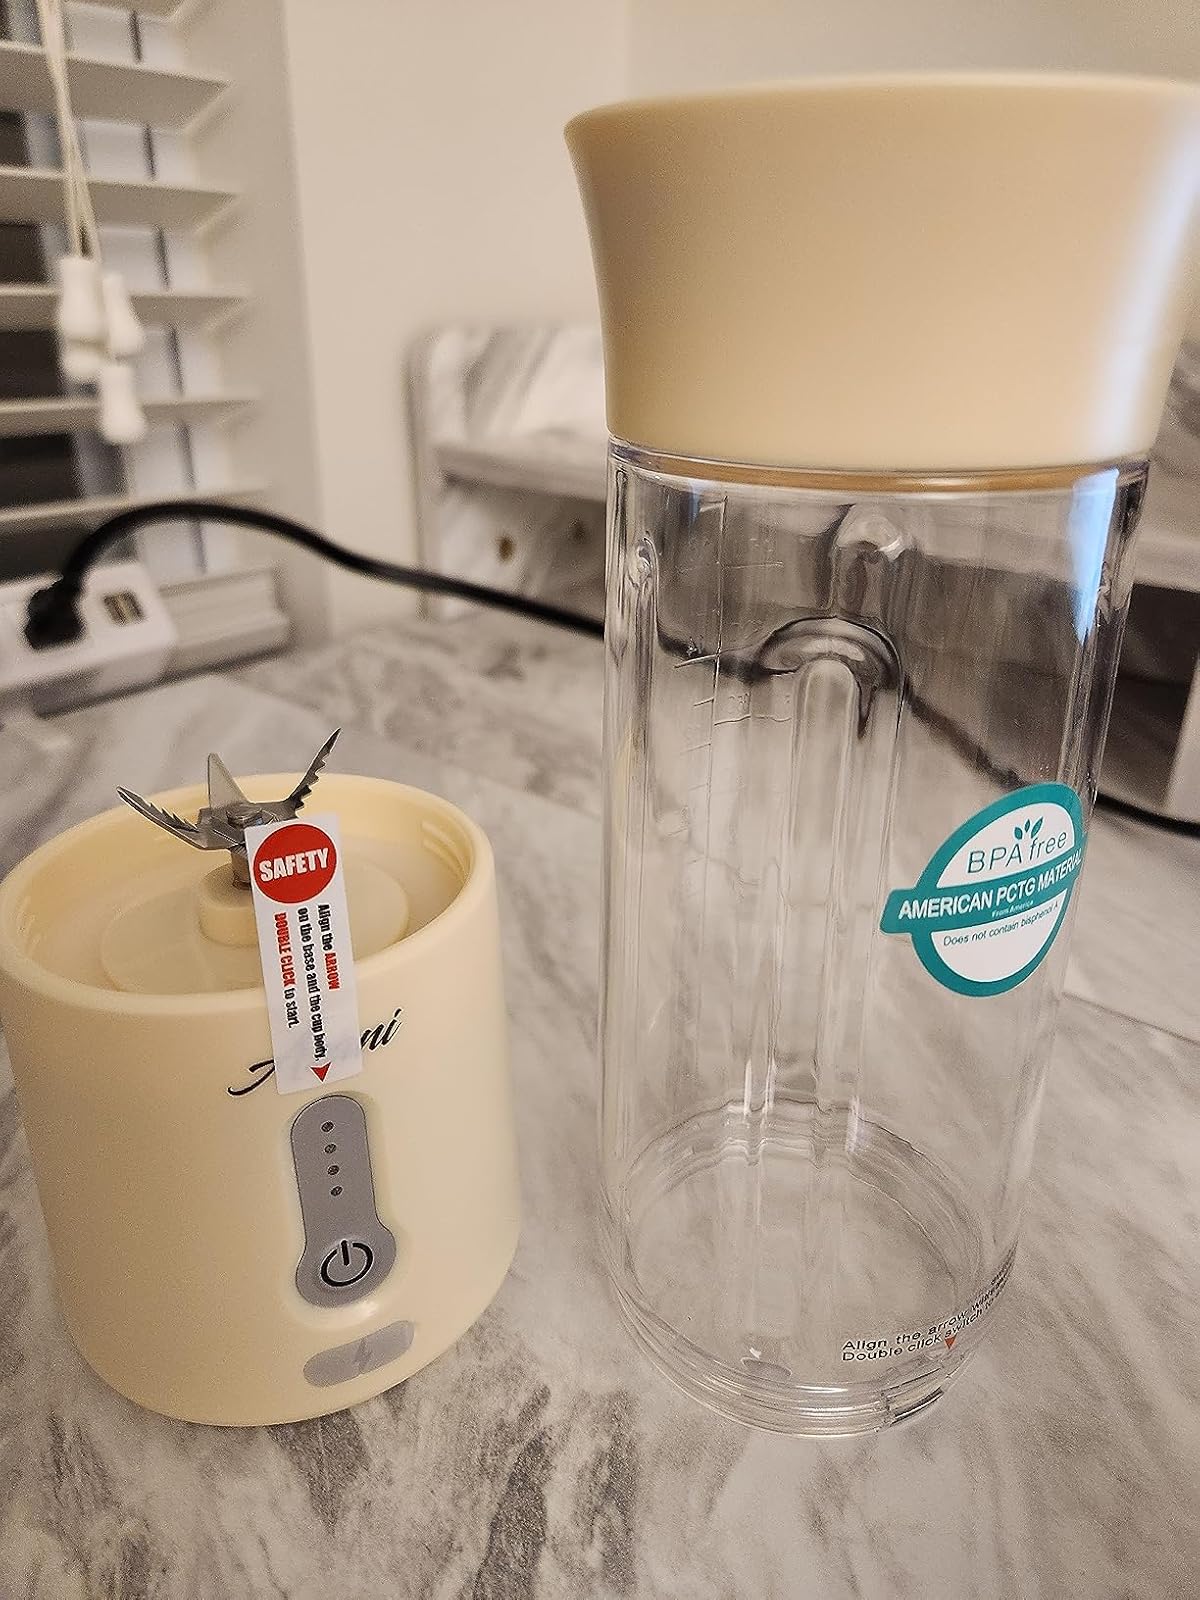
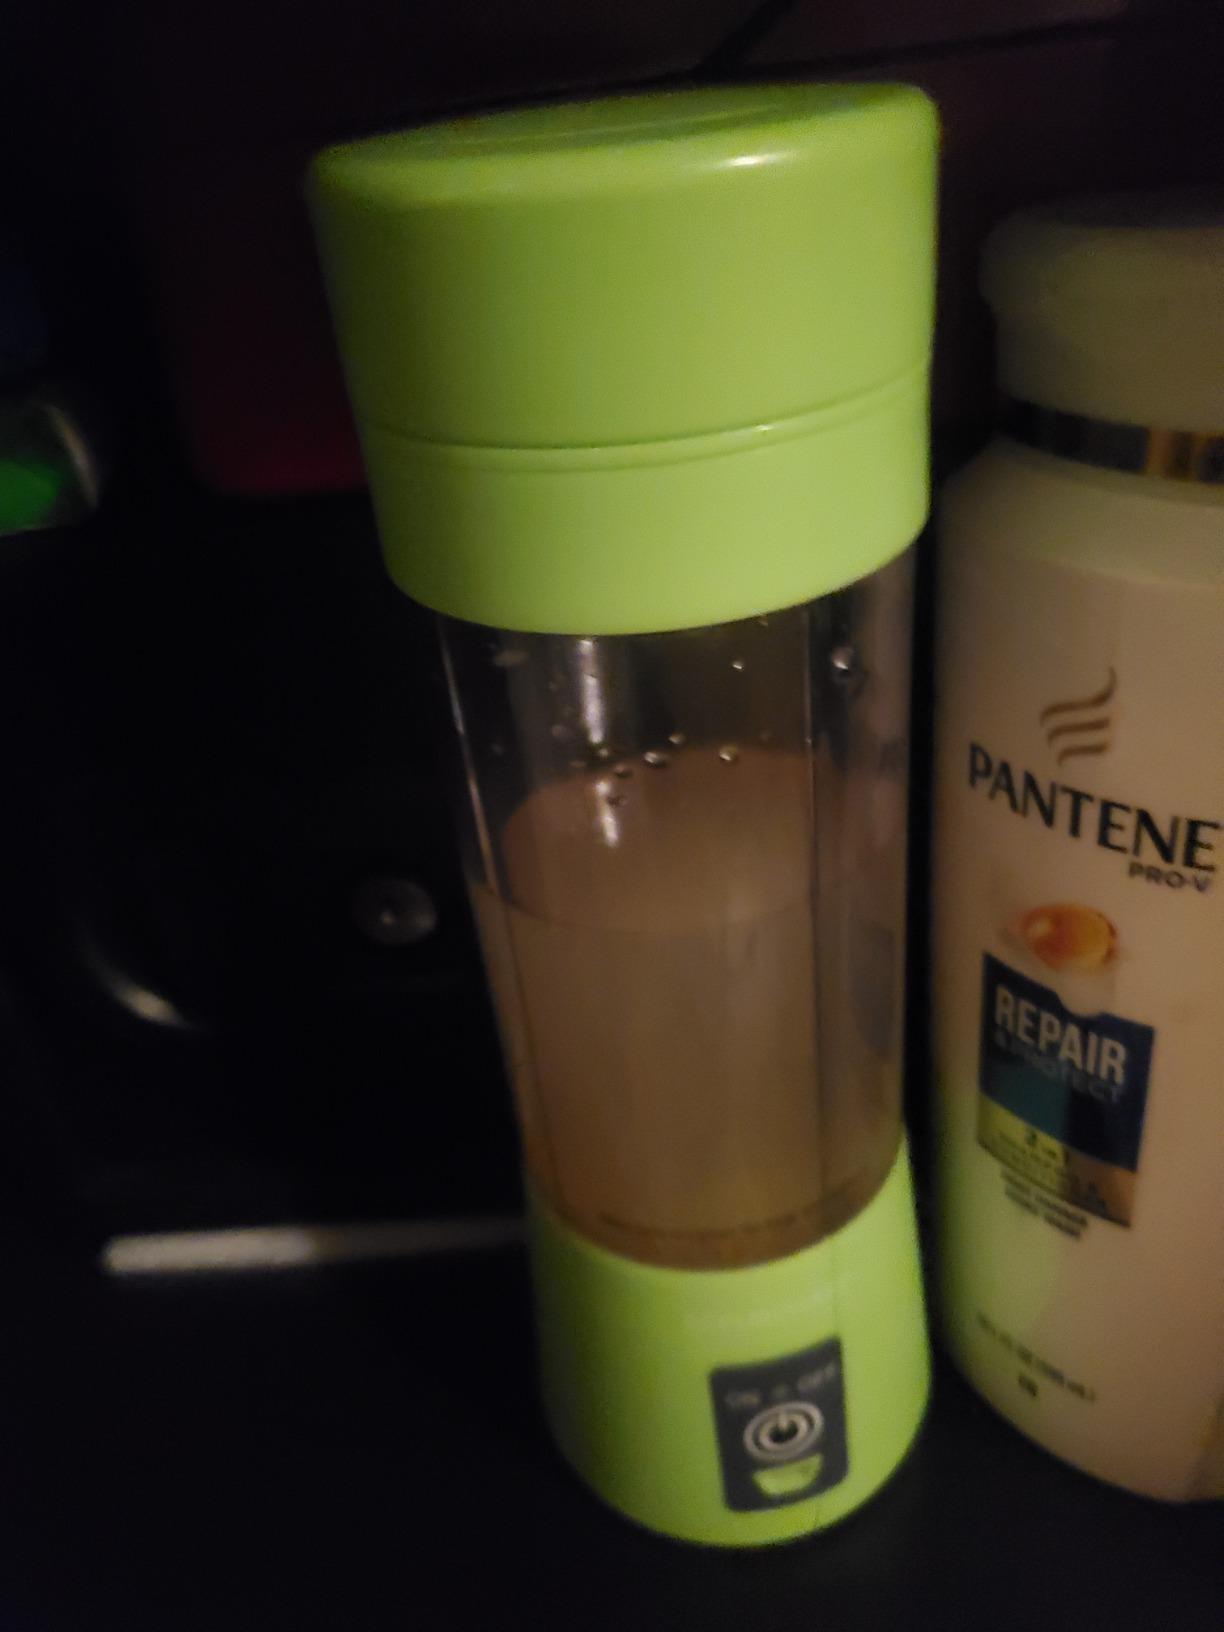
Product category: items_blender
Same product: no